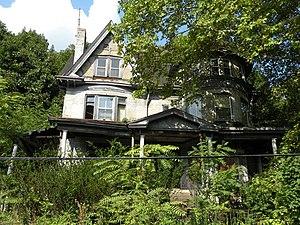
Mary Cardwell Dawson était une chanteuse et pianiste américaine.